Melania Trump

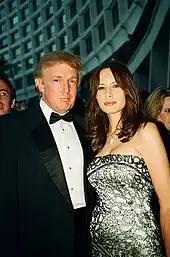
Donald Trump and Melania Knauss in 1999

In September 1998, Zampolli introduced Melania to the real estate mogul Donald Trump at a party. Donald had a date to the event, Celina Midelfart. When he asked Melania for her phone number, she refused. Instead, she insisted that he give her his own number. He passed her test when he gave her multiple personal numbers instead of an office number. She later said that giving her own number would make her "just one of the women he calls". The exact details of when and where this took place are unclear, though the Kit Kat Club is often described as where they met.